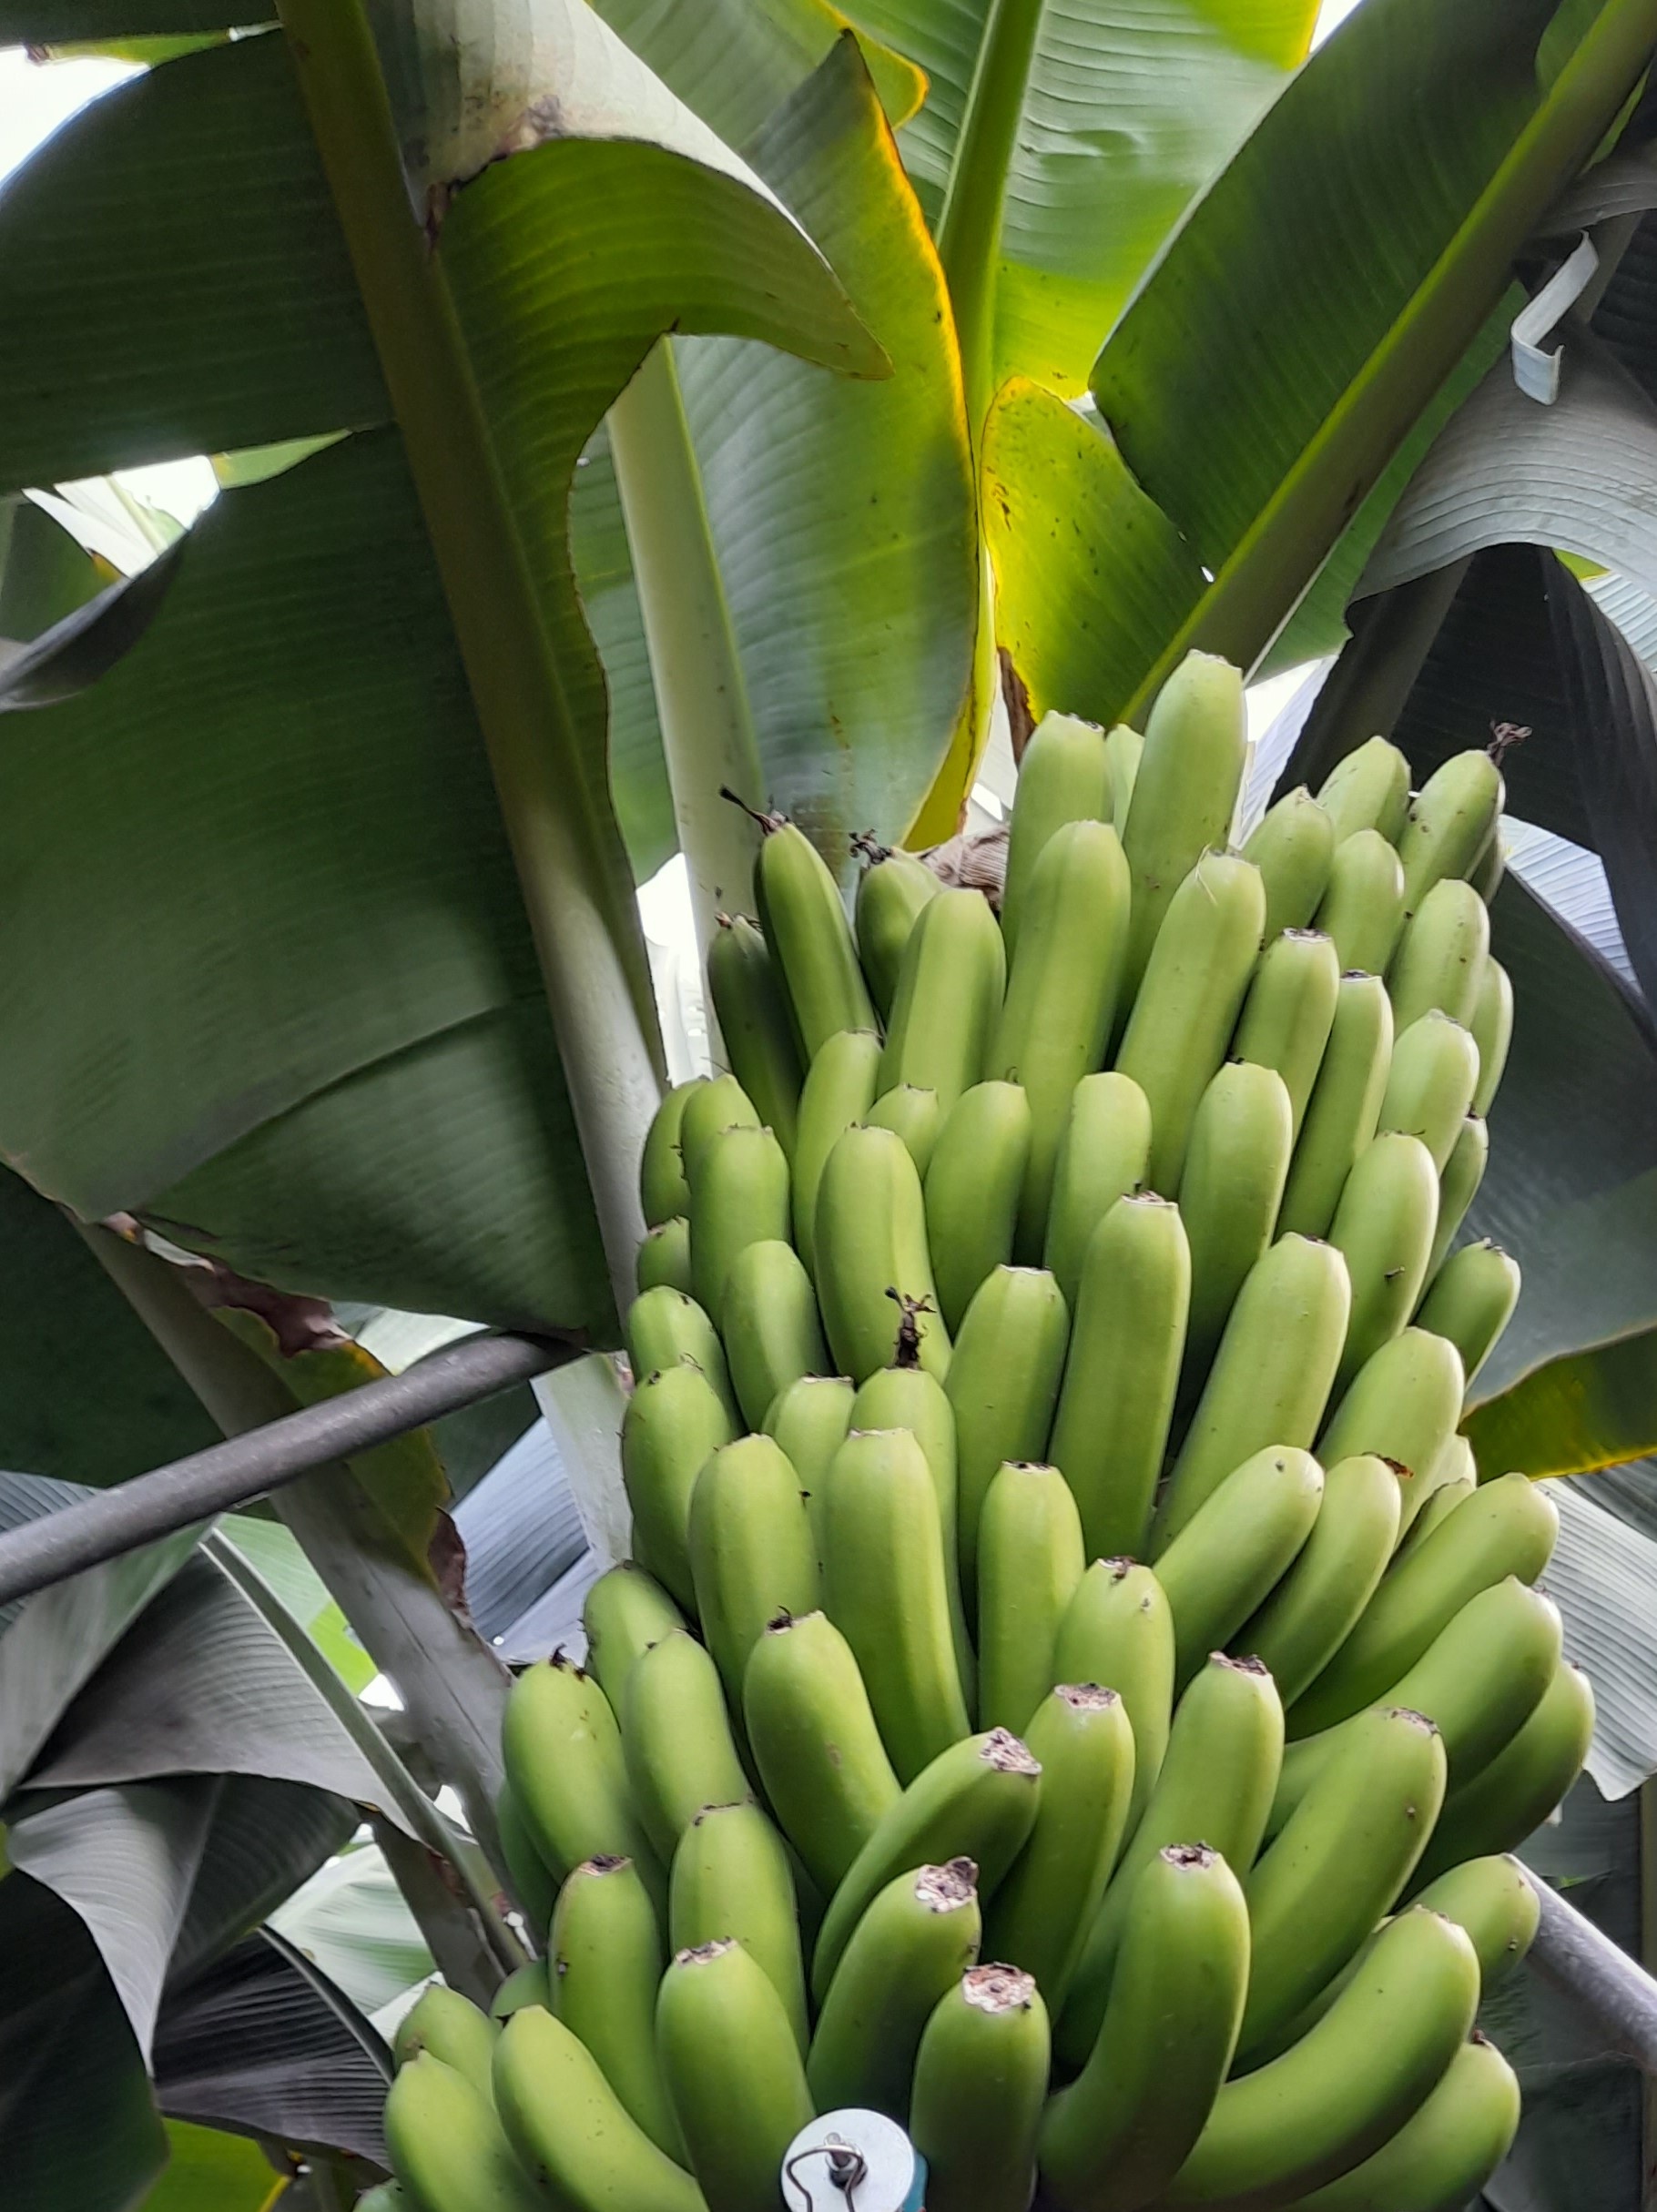
Label: Cut